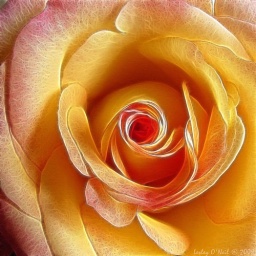
This just begged for a Fractalius treatment, to me. It was a rose in my cousin's birthday bouquet that August.